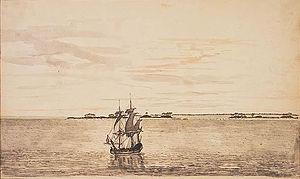
Palmerston est un atoll des îles Cook situé à 500 kilomètres de Rarotonga. Composé de 35 îlots sa superficie totale est de 2,1 km². Son lagon peu profond s'étend du Nord au Sud sur 10 kilomètres et d'Est en Ouest sur 7 kilomètres.